INSPIRE Women Act

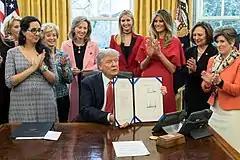
President Donald Trump holds up a newly signed INSPIRE Women Act on Tuesday, February 28, 2017, in the Oval Office of the White House.

Lastly, the act requires the NASA administrator to present a report to the House Committee on Commerce, Science, and Transportation on how NASA can best engage current and retired astronauts, scientists, engineers, and other personnel to work with K-12 female STEM students to inspire the next generation of women to consider studying STEM fields and pursue careers in aerospace.